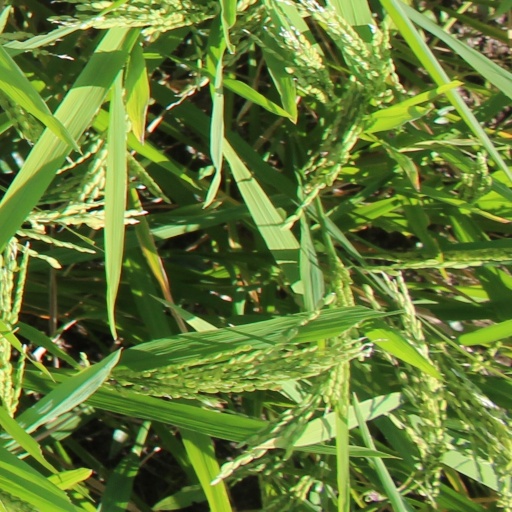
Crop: rice